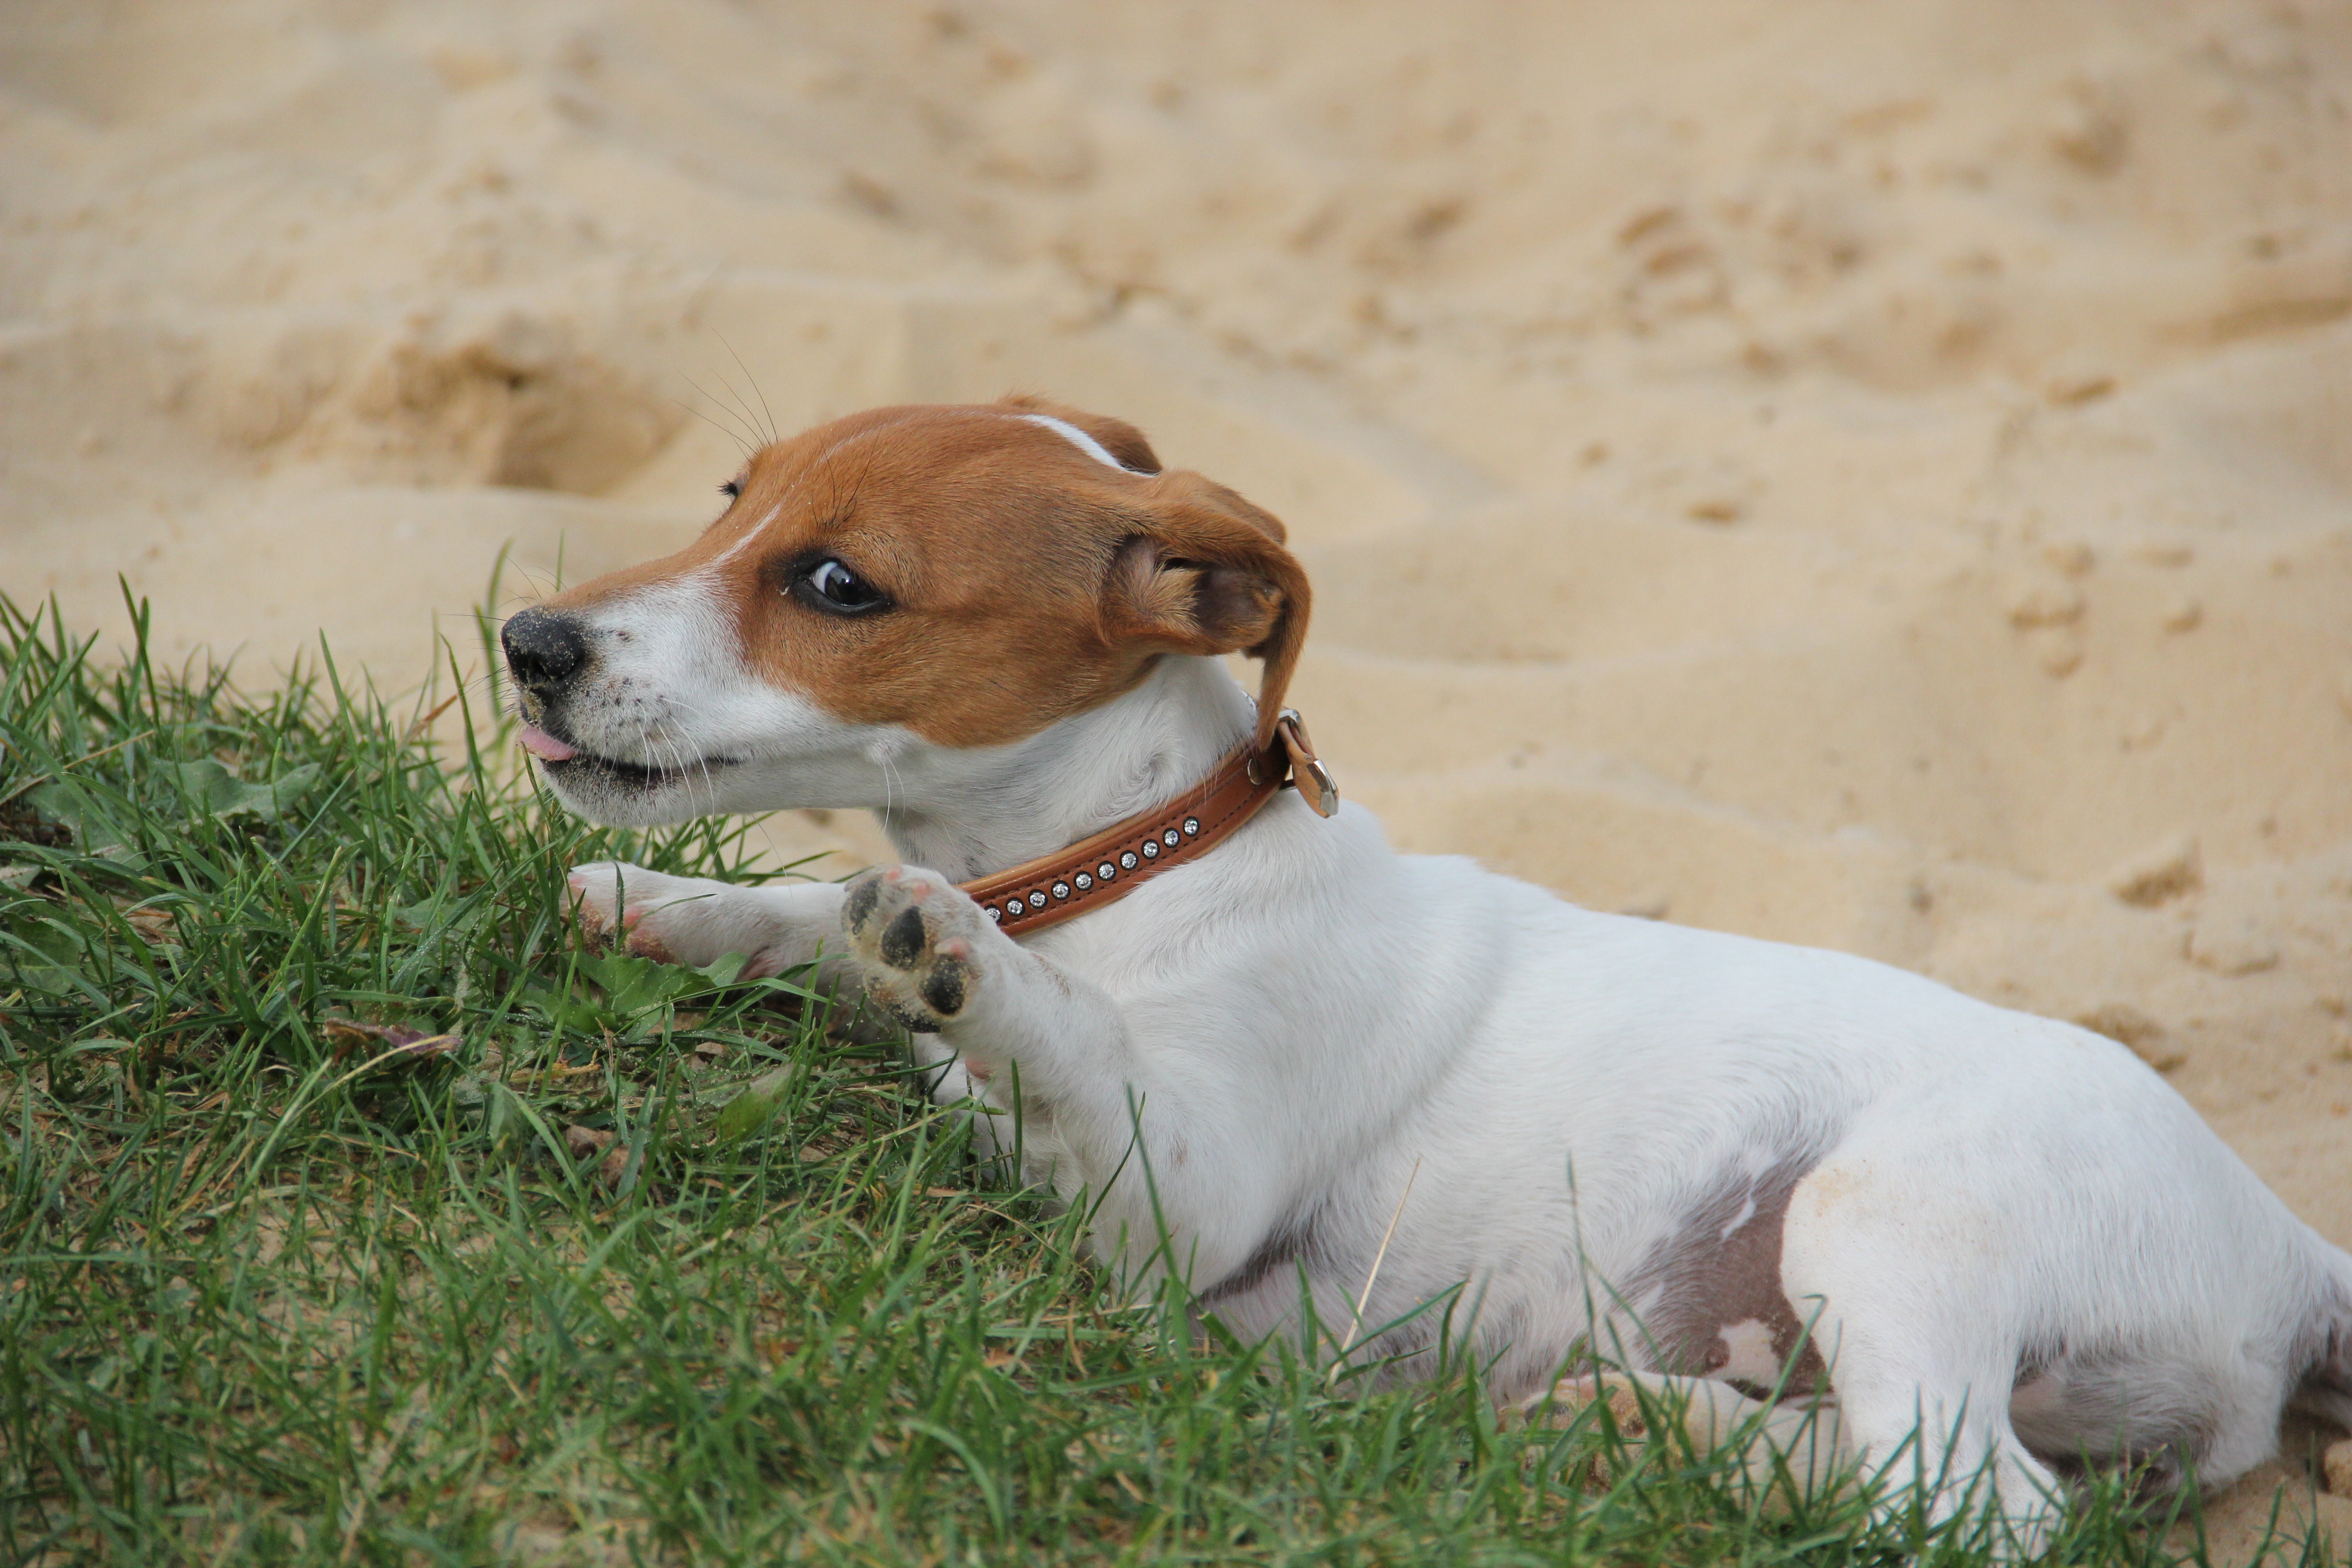
puppy, dog, animal, cute, pet, fur, small, mammal, playful, paw, snapshot, vertebrate, tired, hello, dog breed, terrier, animal photo, dog puppy, small dog, parson russell terrier, played enough, jackrussel puppy, jack russell terrier, dog like mammal, carnivoran, russell terrier, danish swedish farmdog